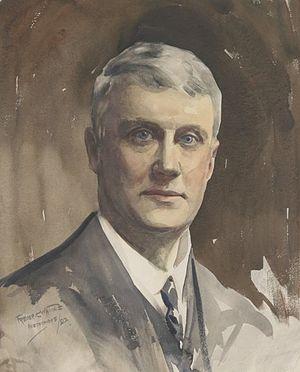
George Ernest Morrison, 4 février 1862 – 30 mai 1920, connu également sous le nom de Peking ou Chinese Morrison, est un aventurier australien et correspondant du journal The Times à Pékin.